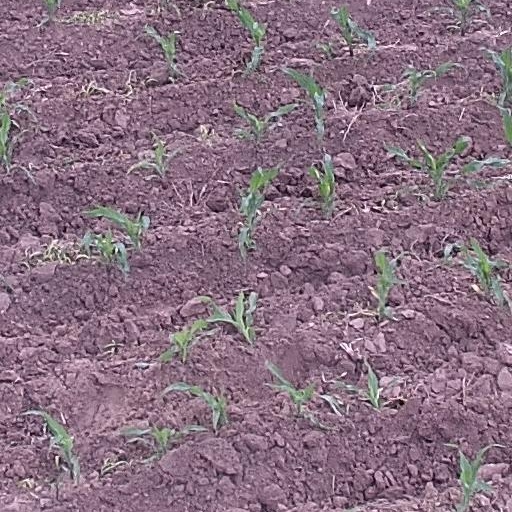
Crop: maize; corn